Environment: real
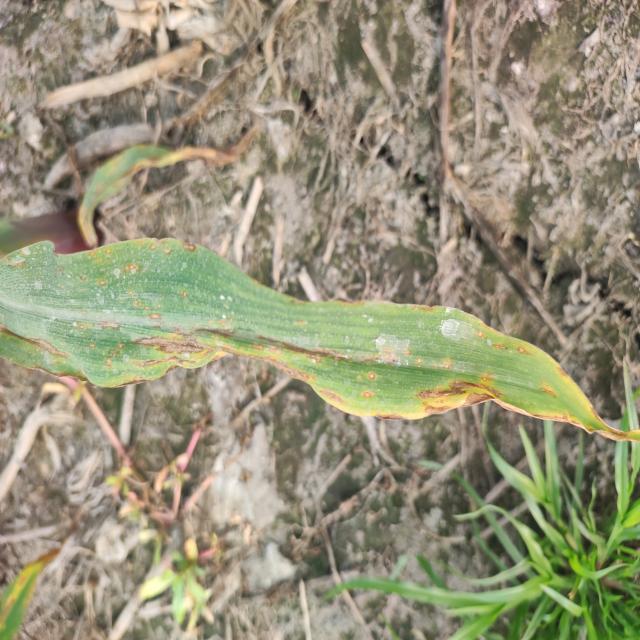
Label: potassium_deficiency